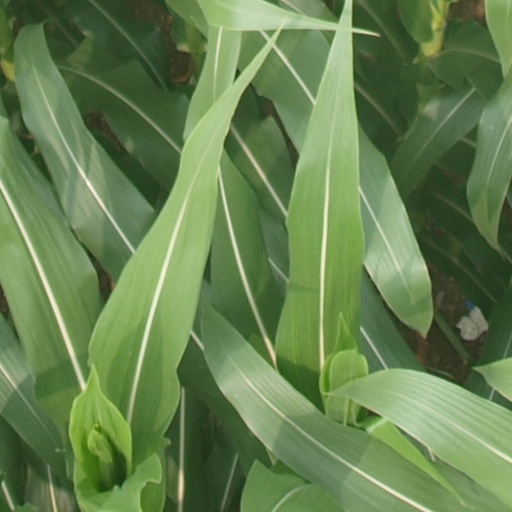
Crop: maize; corn